Old French Seven Sages cycle

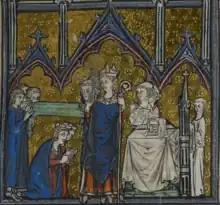
Opening illustration from "Roman de Marques de Rome" in the Chansonnier d'Arras

The Old French Seven Sages cycle is a cycle of seven prose romances based on the legend of the Seven Sages of Rome. The seven are: